Baden-Powell grave

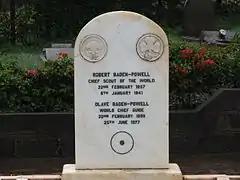
Close up

His gravestone bears a circle with a dot in the center, "ʘ", which is the trail sign for "Going home", or "I have gone home".